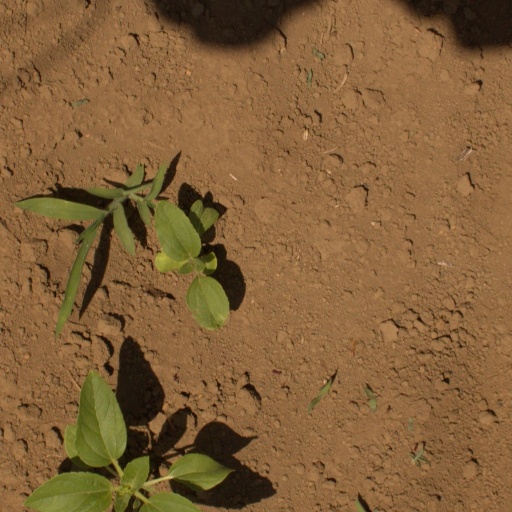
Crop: Jerusalem artichoke